The Twelve Days of Christmas (song)

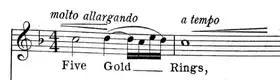

A melody, possibly related to the "traditional" melody on which Austin based his arrangement, was recorded in Providence, Rhode Island in 1870 and published in 1905.